DeathDrome

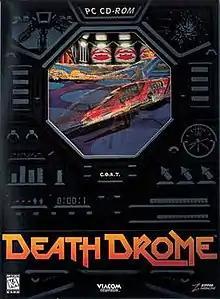
Cover art

DeathDrome is a 1996 third-person shooter game developed by Zipper Interactive and published by Viacom New Media. It was the first game to be developed by Zipper Interactive.